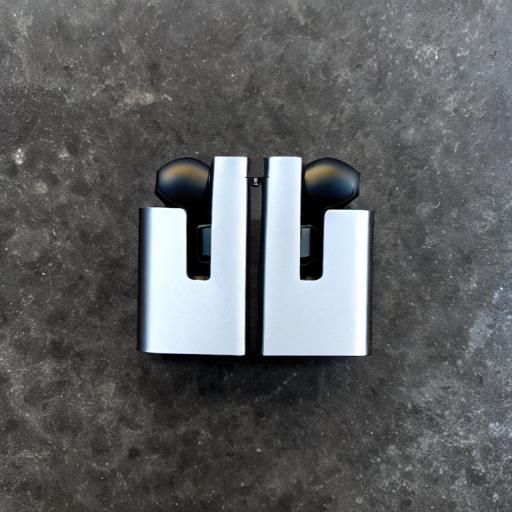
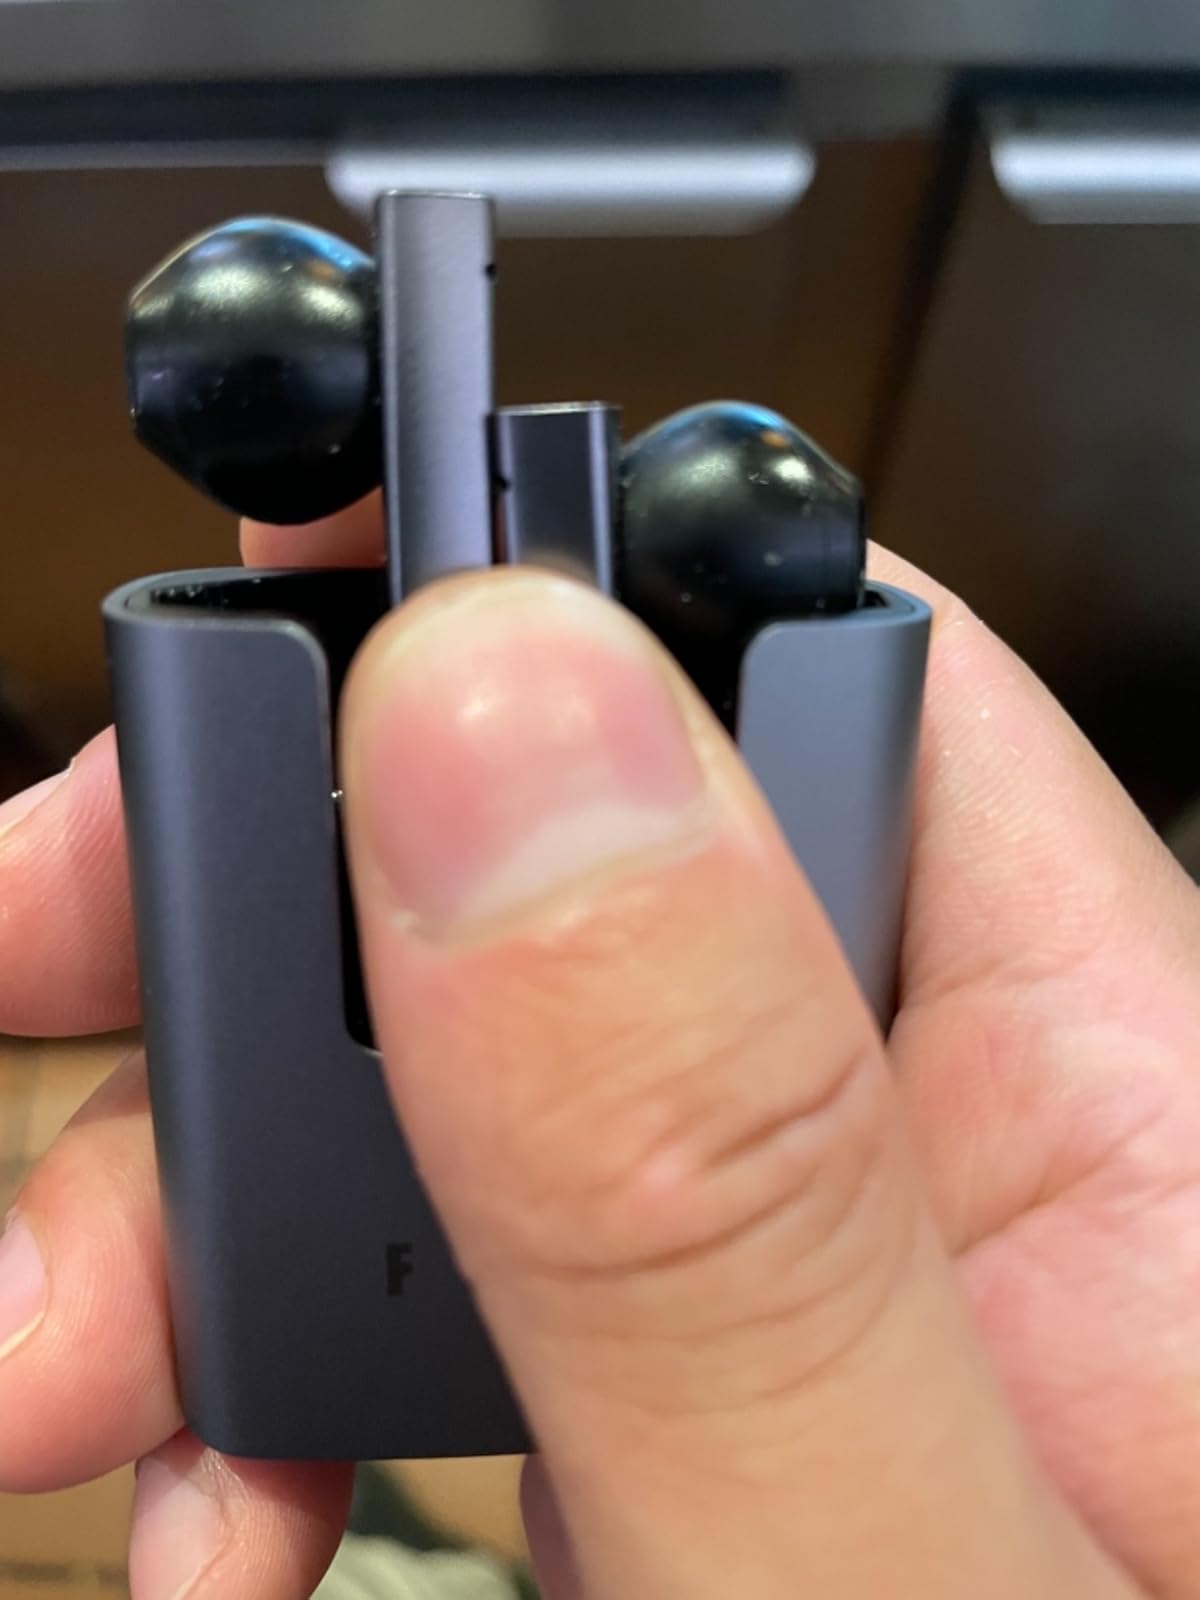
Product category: earbuds
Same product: no